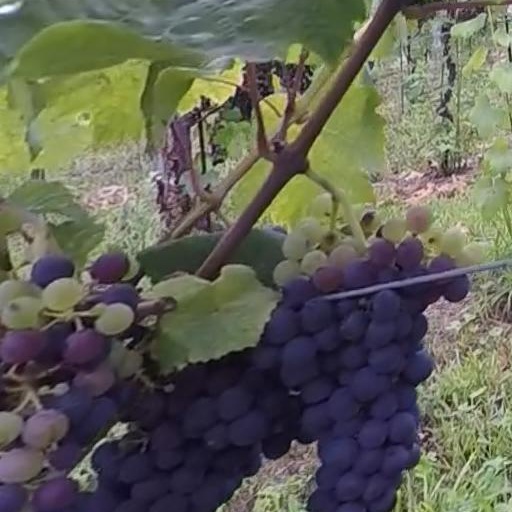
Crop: grape